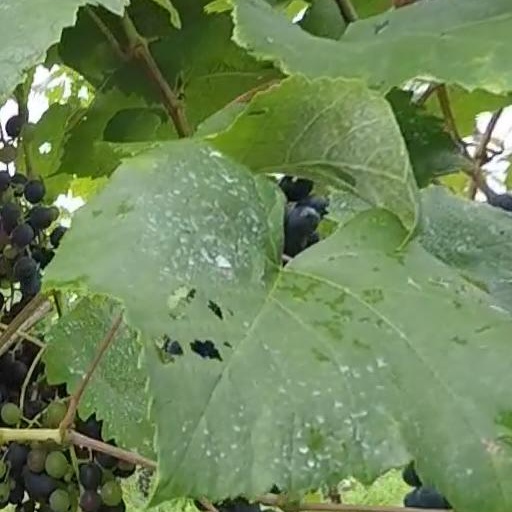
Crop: grape